Roger Lee Steele

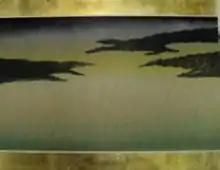
"Kaminari Hue in Rain", gold leaf chine-collé treatment

Eventually, his style came to strongly feature late-period Japanese elements and techniques, evoking the “floating world” of the 18th and 19th centuries. His highly recognizable, occasionally “militaristic” approach was developed over decades to its current status as a point of reference for the genre. His earliest works featured landscape vistas fused with broadly martial representations, alternatively peaceful, then vaguely soldierly and even bellicose in composition.